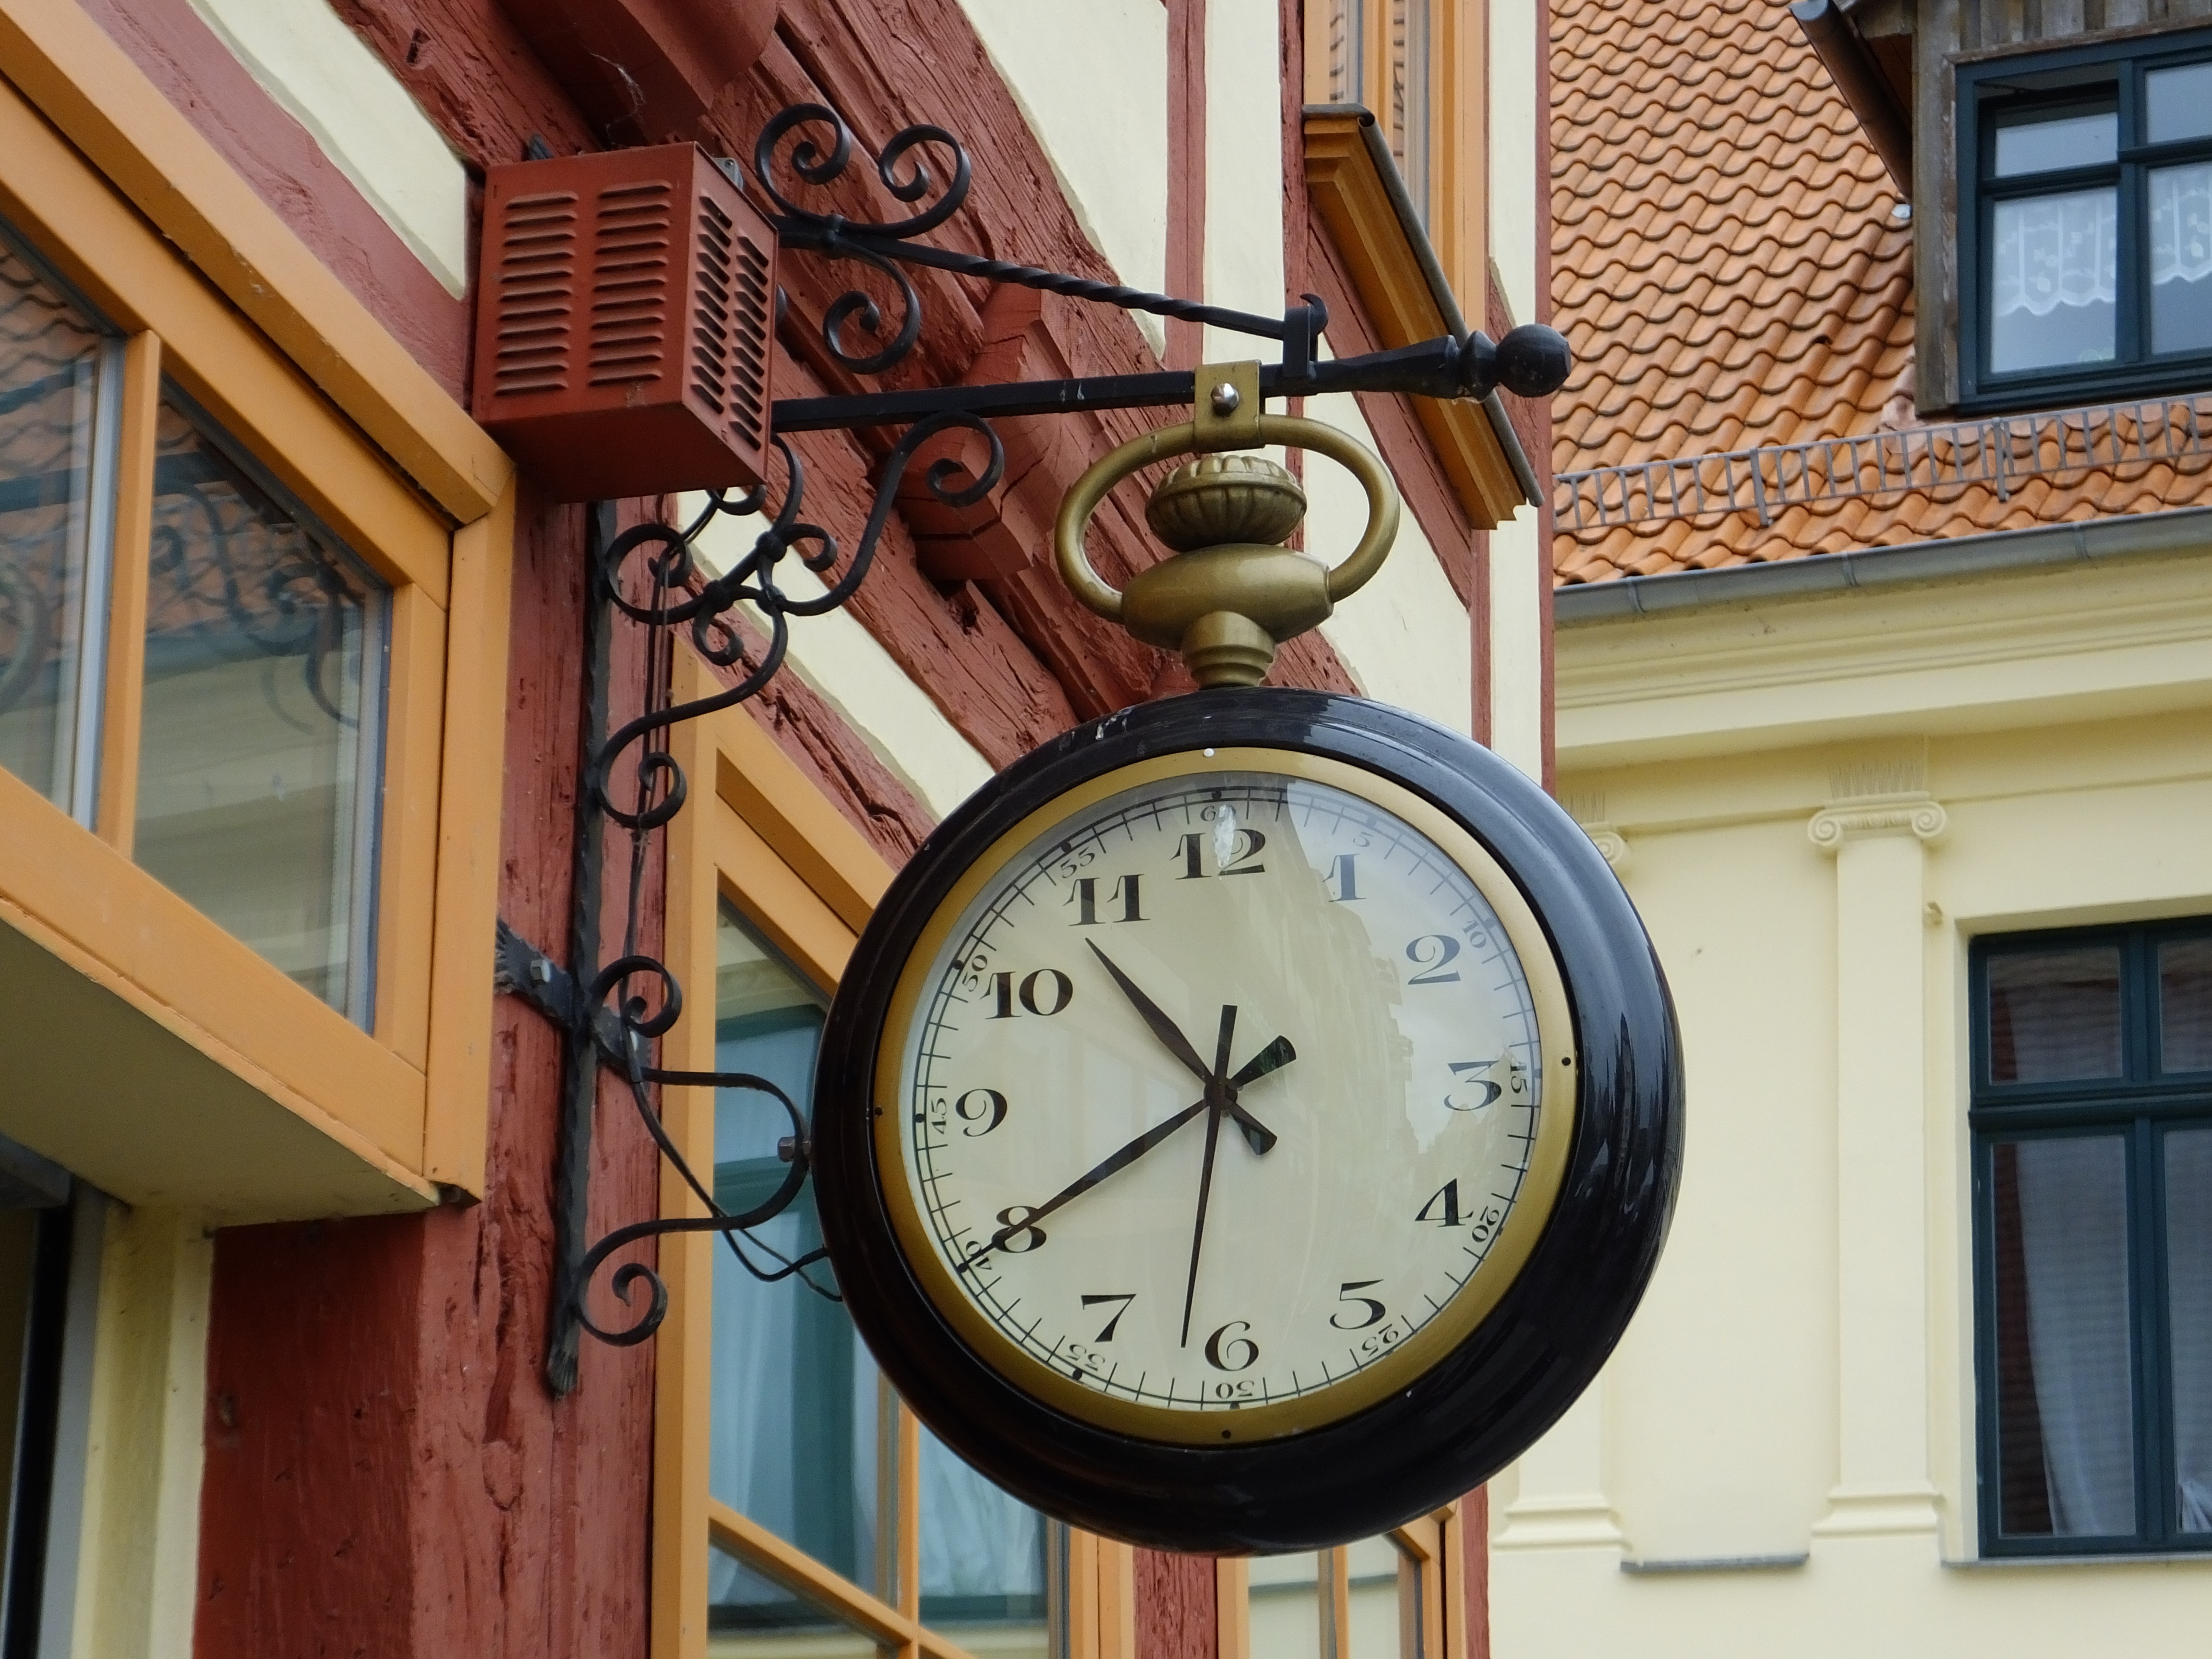
architecture, antique, clock, building, city, analog, decor, old town, home accessories